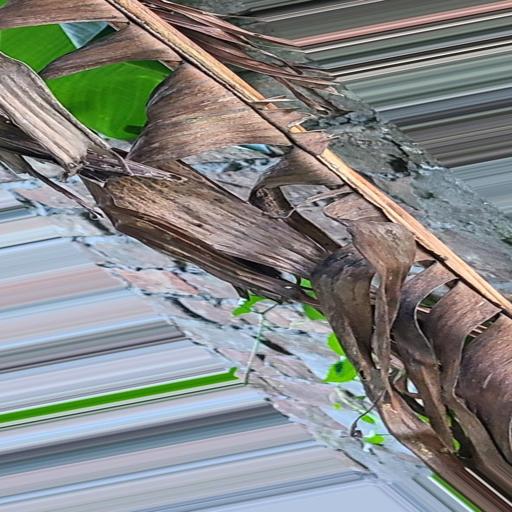
Label: moko_disease